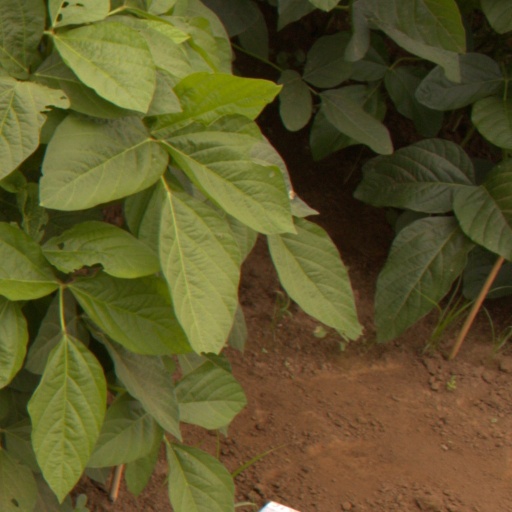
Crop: soybean